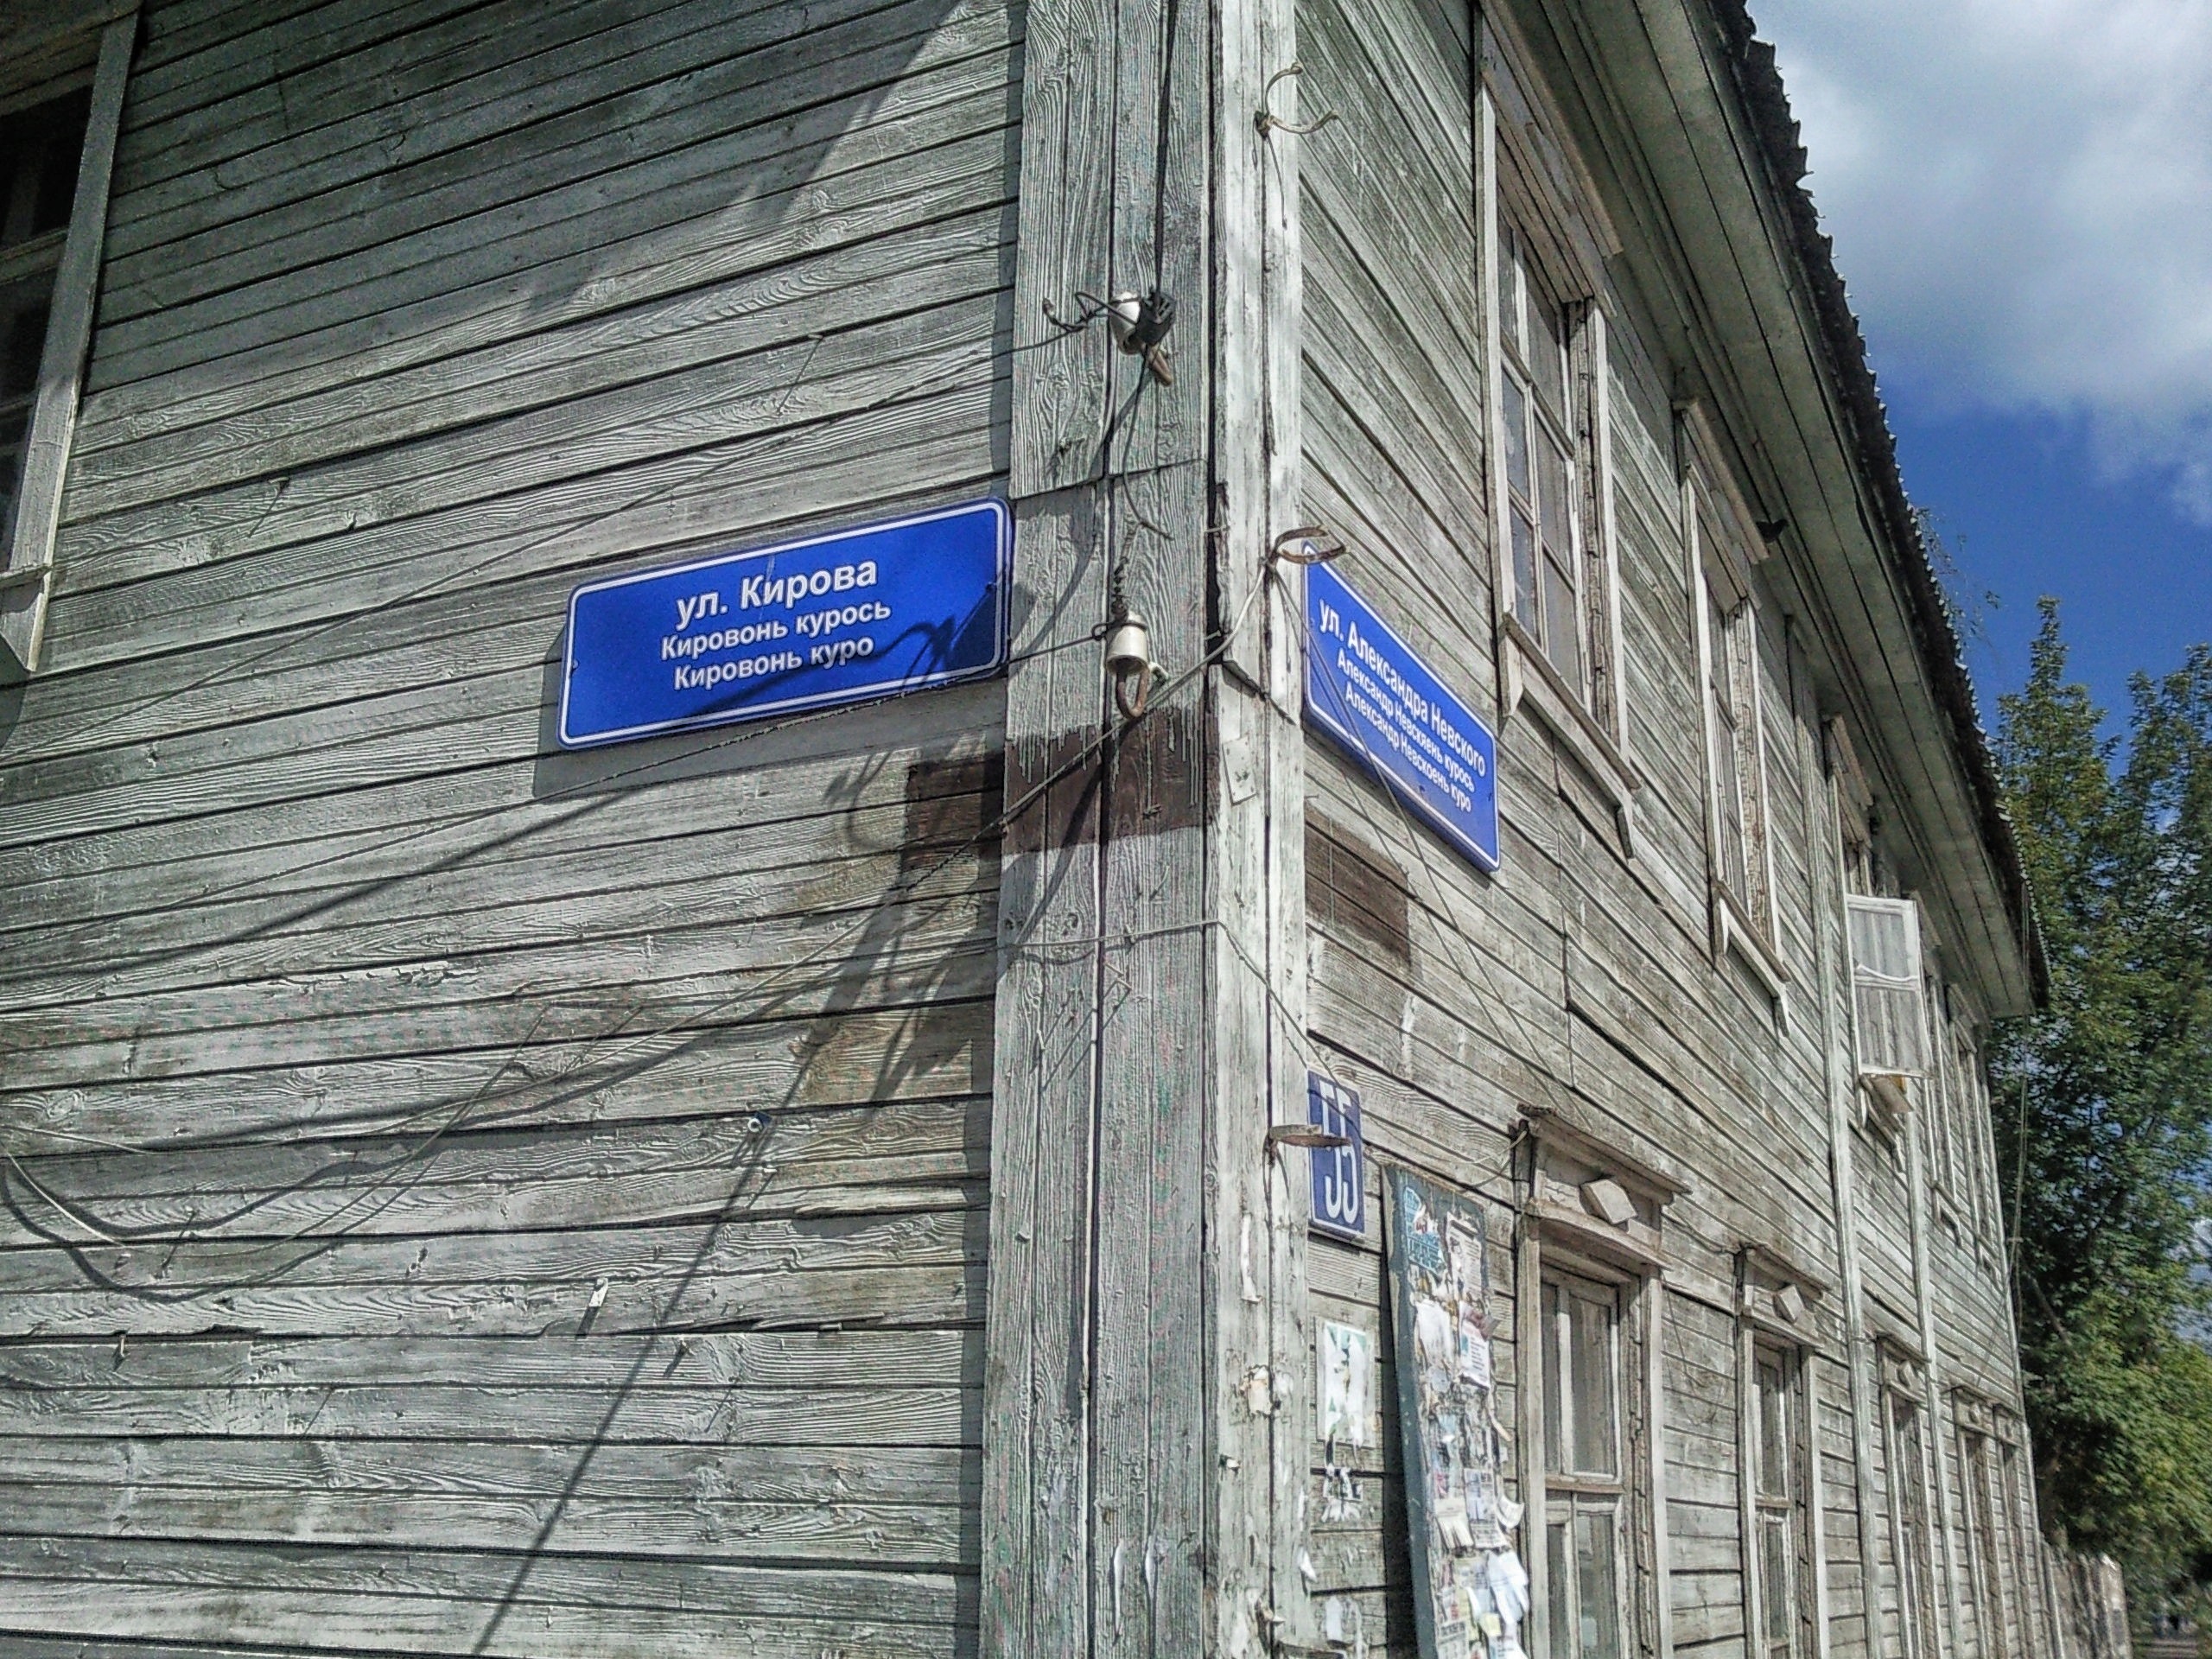
architecture, wood, house, town, building, wall, facade, outside, wooden, signs, russia, siding, neighbourhood, urban area, saransk